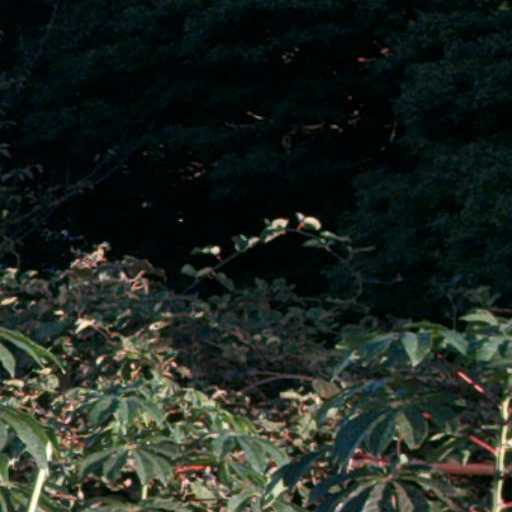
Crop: cassava